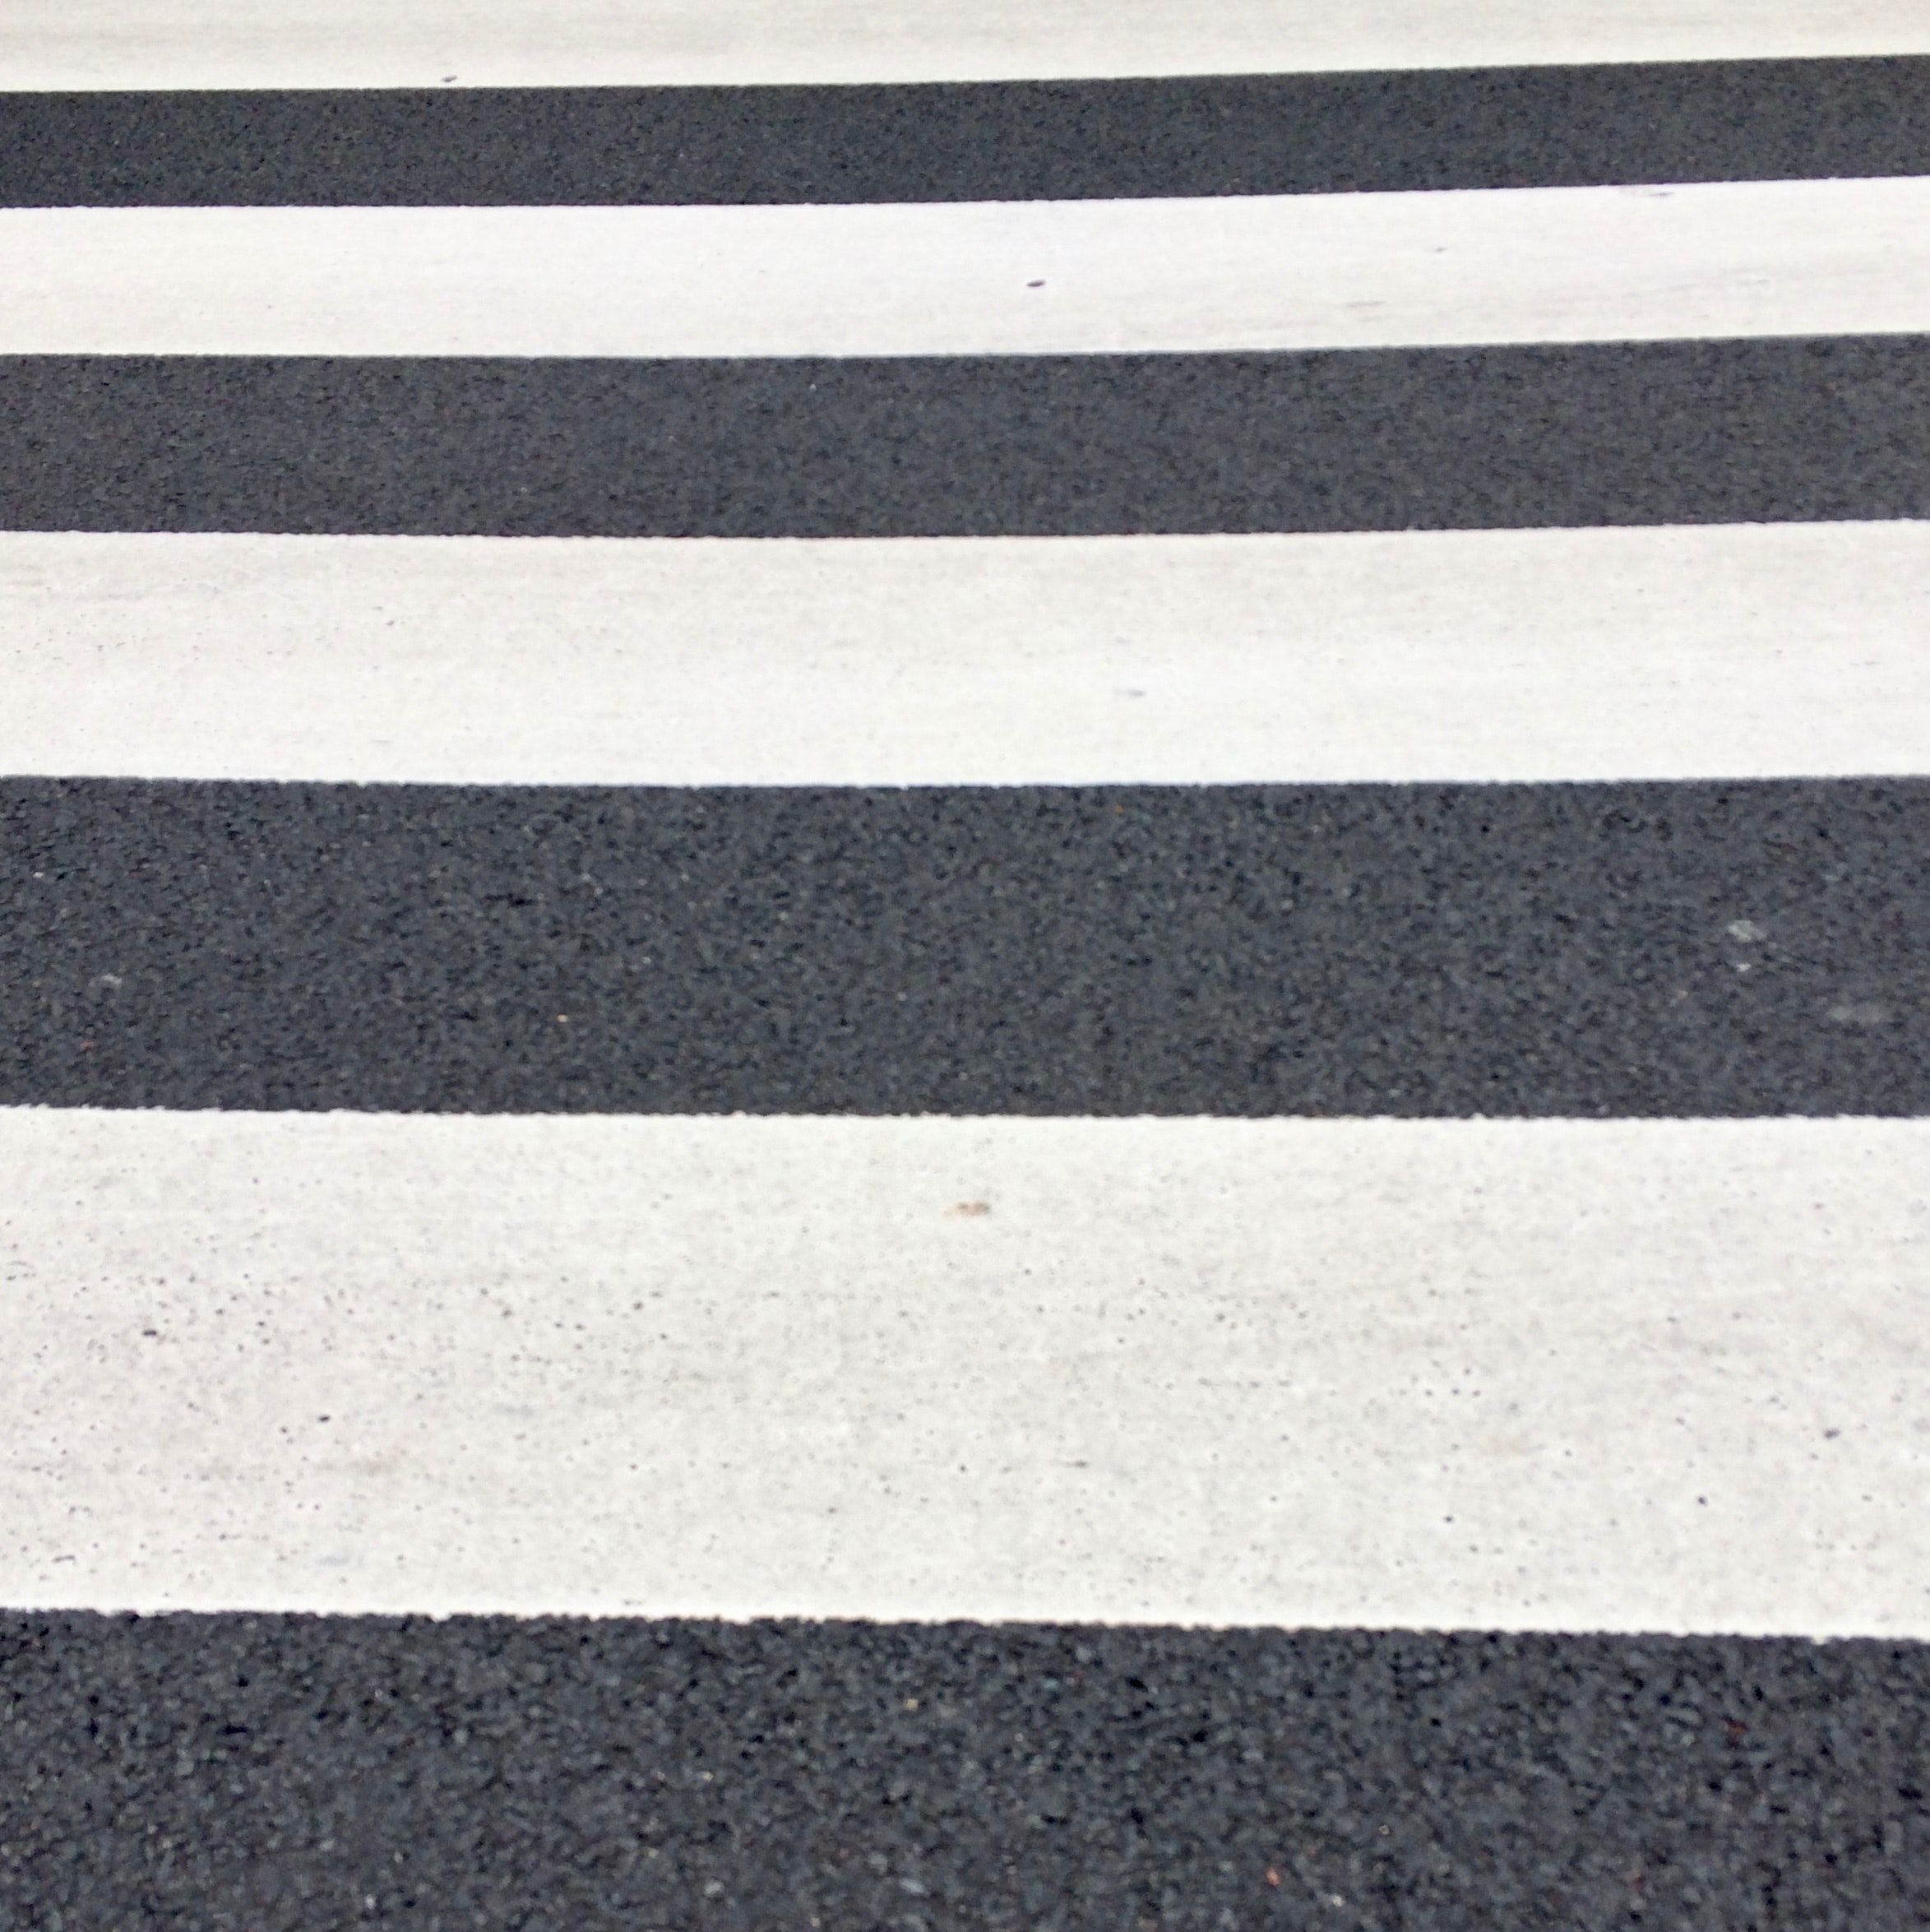
white, black, pedestrian crossing, asphalt, line, road, infrastructure, zebra crossing, pattern, black and white, road surface, parallel, rectangle, Tints and shades